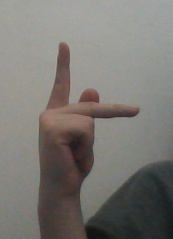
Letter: dha